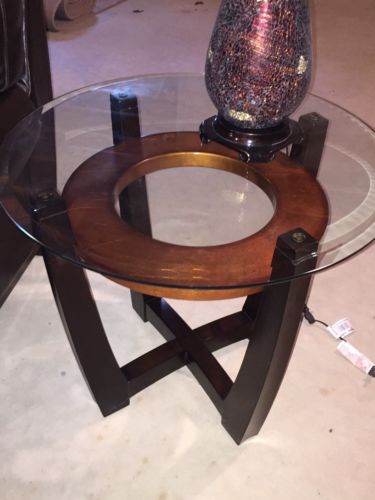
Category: sofa